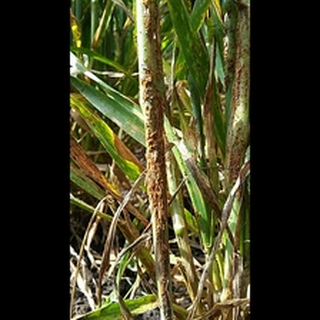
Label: wheat_black_rust